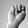
ASL letter: N